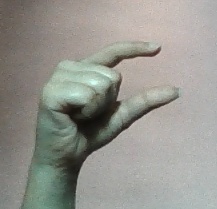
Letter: dal